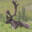
Label: deer